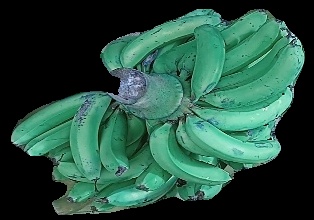
Variety: pachbale
Grade: grade3